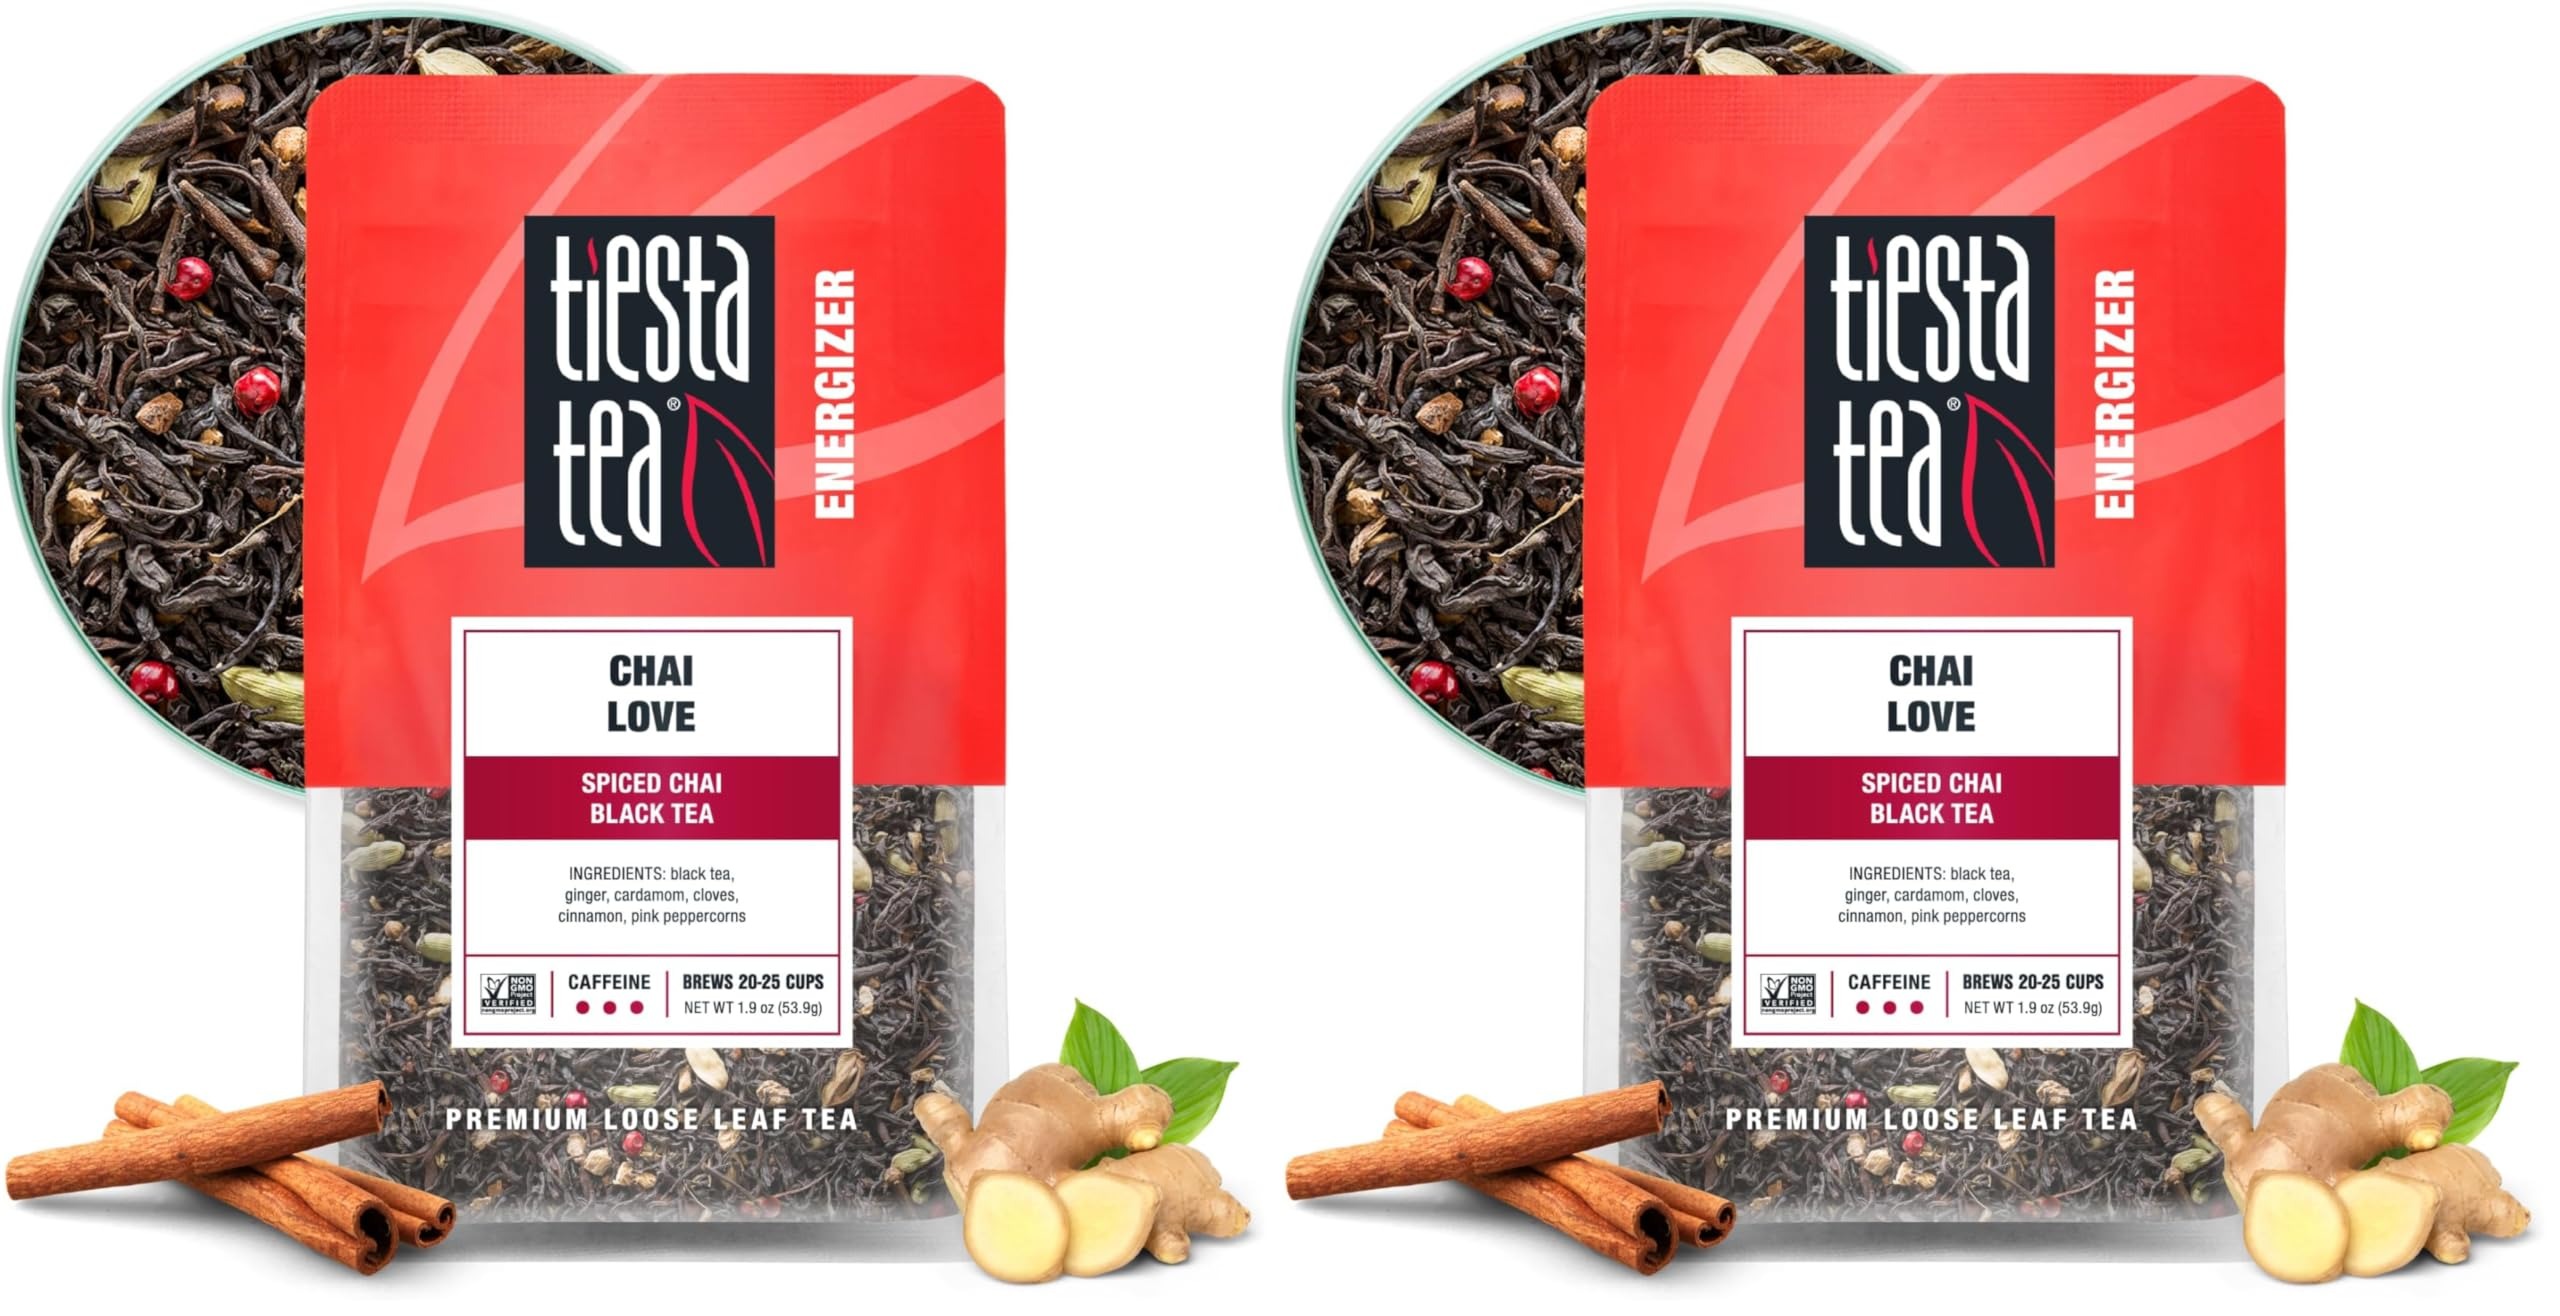
Item Name: Tiesta Tea - Chai Love, Loose Leaf Spiced Chai Black Tea, High Caffeine, Hot & Iced Tea, 1.9 oz Pouch - 25 Cups, Natural Flavored, No Sugar Added, Chai Tea Loose Leaf (Pack of 2)
Bullet Point 1: The below information is per pack only
Bullet Point 2: SPICED CHAI BLACK TEA warms you up from the inside out; its high caffeine content makes it the perfect morning pick-me-up; smooth and tasty on its own or softened with milk; skip the coffee, pass the chai tea
Bullet Point 3: PREMIUM LOOSE LEAF TEA BLEND of full, hand-plucked, black tea punctuated with warm cinnamon, cardamom and peppercorns; premium ingredients that you can see, smell, and taste; ditch the single-use chai tea bags; discover the loose leaf difference
Bullet Point 4: THE PERFECT STOCKING STUFFER, our gourmet loose leaf tea pouch makes an ideal gift for tea lovers this Christmas or holiday season; a tea gift is perfect for the hard-to-buy-for person on your list; sample new flavors with our loose leaf tea gift
Bullet Point 5: SUPPORT YOUR HEALTHY LIFESTYLE with a tea that smells good, tastes good, and does good; this fan-favorite Energizer gives you that energy boost whenever you need it; replace your cup of coffee with this healthy, loose leaf black tea
Bullet Point 6: LIVE LOOSE + MAKE AN IMPACT; we don’t take ourselves too seriously, but we seriously give back; through the Tiesta Tea Foundation, we provide resources and relief to communities across the globe and in our own backyard; come Live Loose with us
Value: 3.8
Unit: Ounce

Price: 7.95